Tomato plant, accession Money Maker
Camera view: vertical (180 deg); turntable rotation: 240 degrees
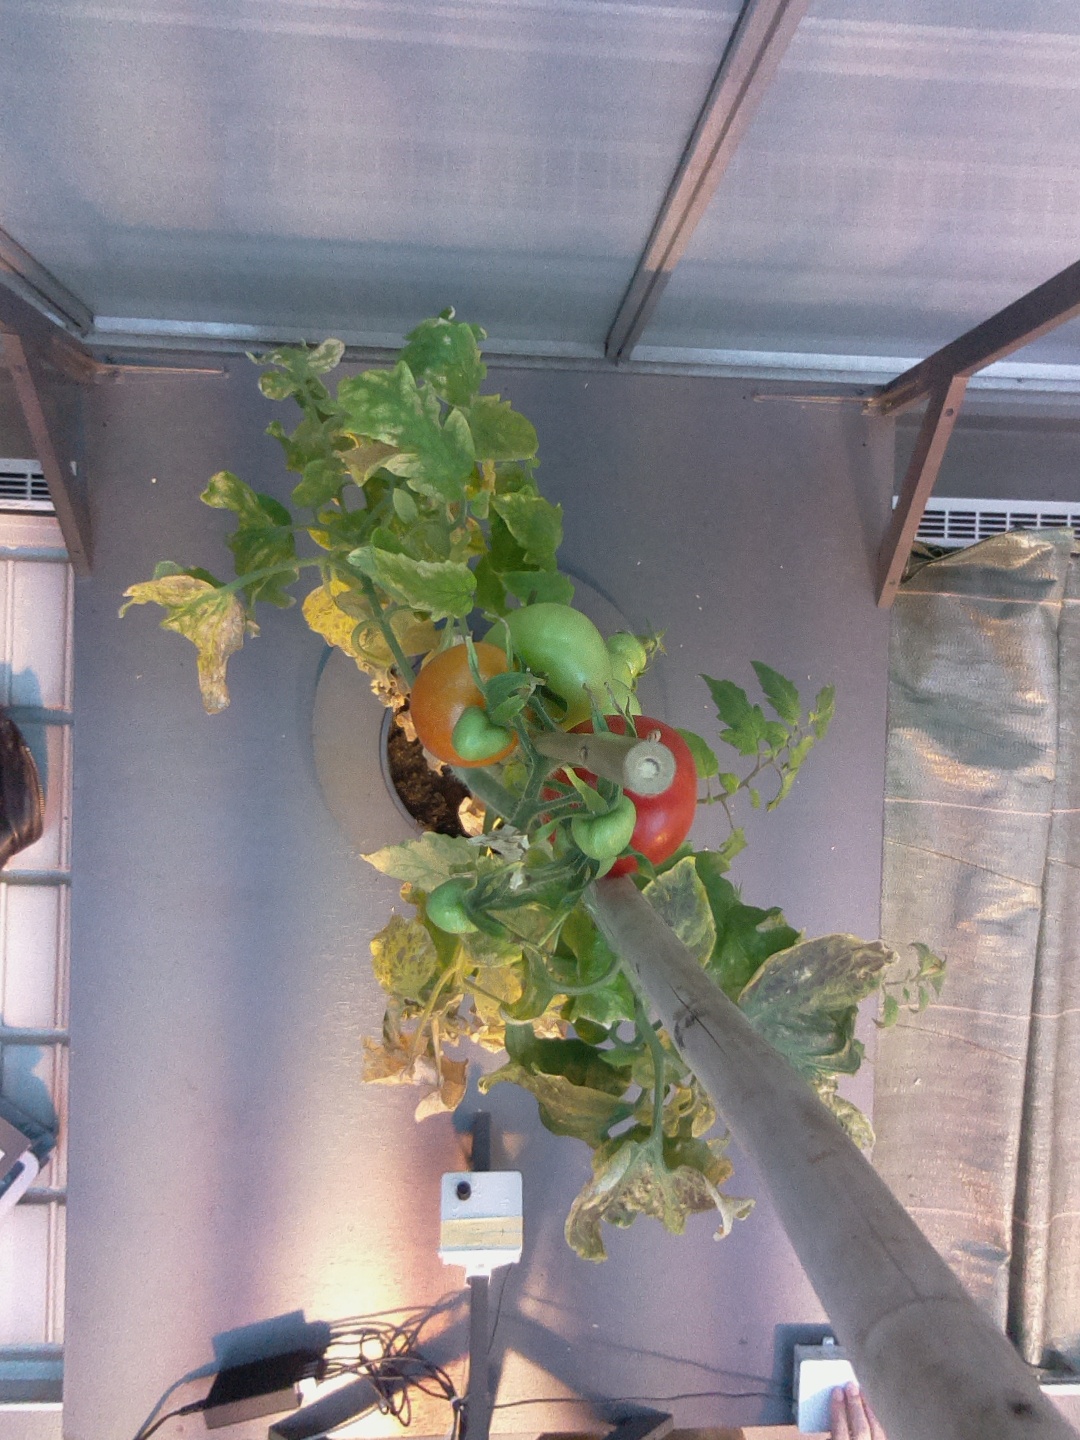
BBCH growth stage 81: 10%-20% of fruits show typical fully ripe color